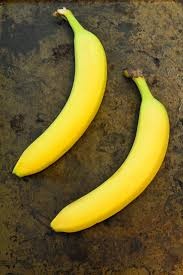
Label: banana